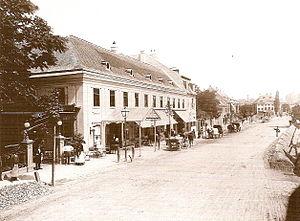
Johann Strauss II, dit Johann Strauss fils ou Johann Strauss le jeune, est un compositeur autrichien né le 25 octobre 1825 à Vienne et mort le 3 juin 1899 dans la même ville.